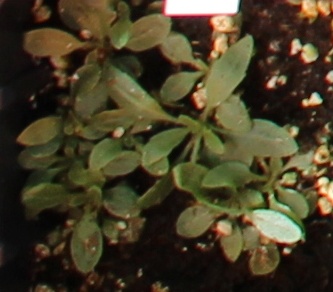
Label: Horseweed